Fraunhofer Institute for Systems and Innovation Research

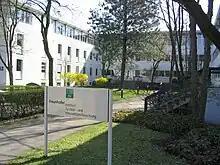
Fraunhofer ISI in Karlsruhe

The Fraunhofer Institute for Systems and Innovation Research (Fraunhofer ISI) is part of the Fraunhofer Society for the promotion of Applied Research e.V. (FhG), Europe’s largest application-oriented research organization. The institute is based in Karlsruhe. It conducts applied research and development on innovation in engineering, economics, the natural sciences and social sciences. The Fraunhofer ISI is one of the leading institutes for innovation research in Europe.